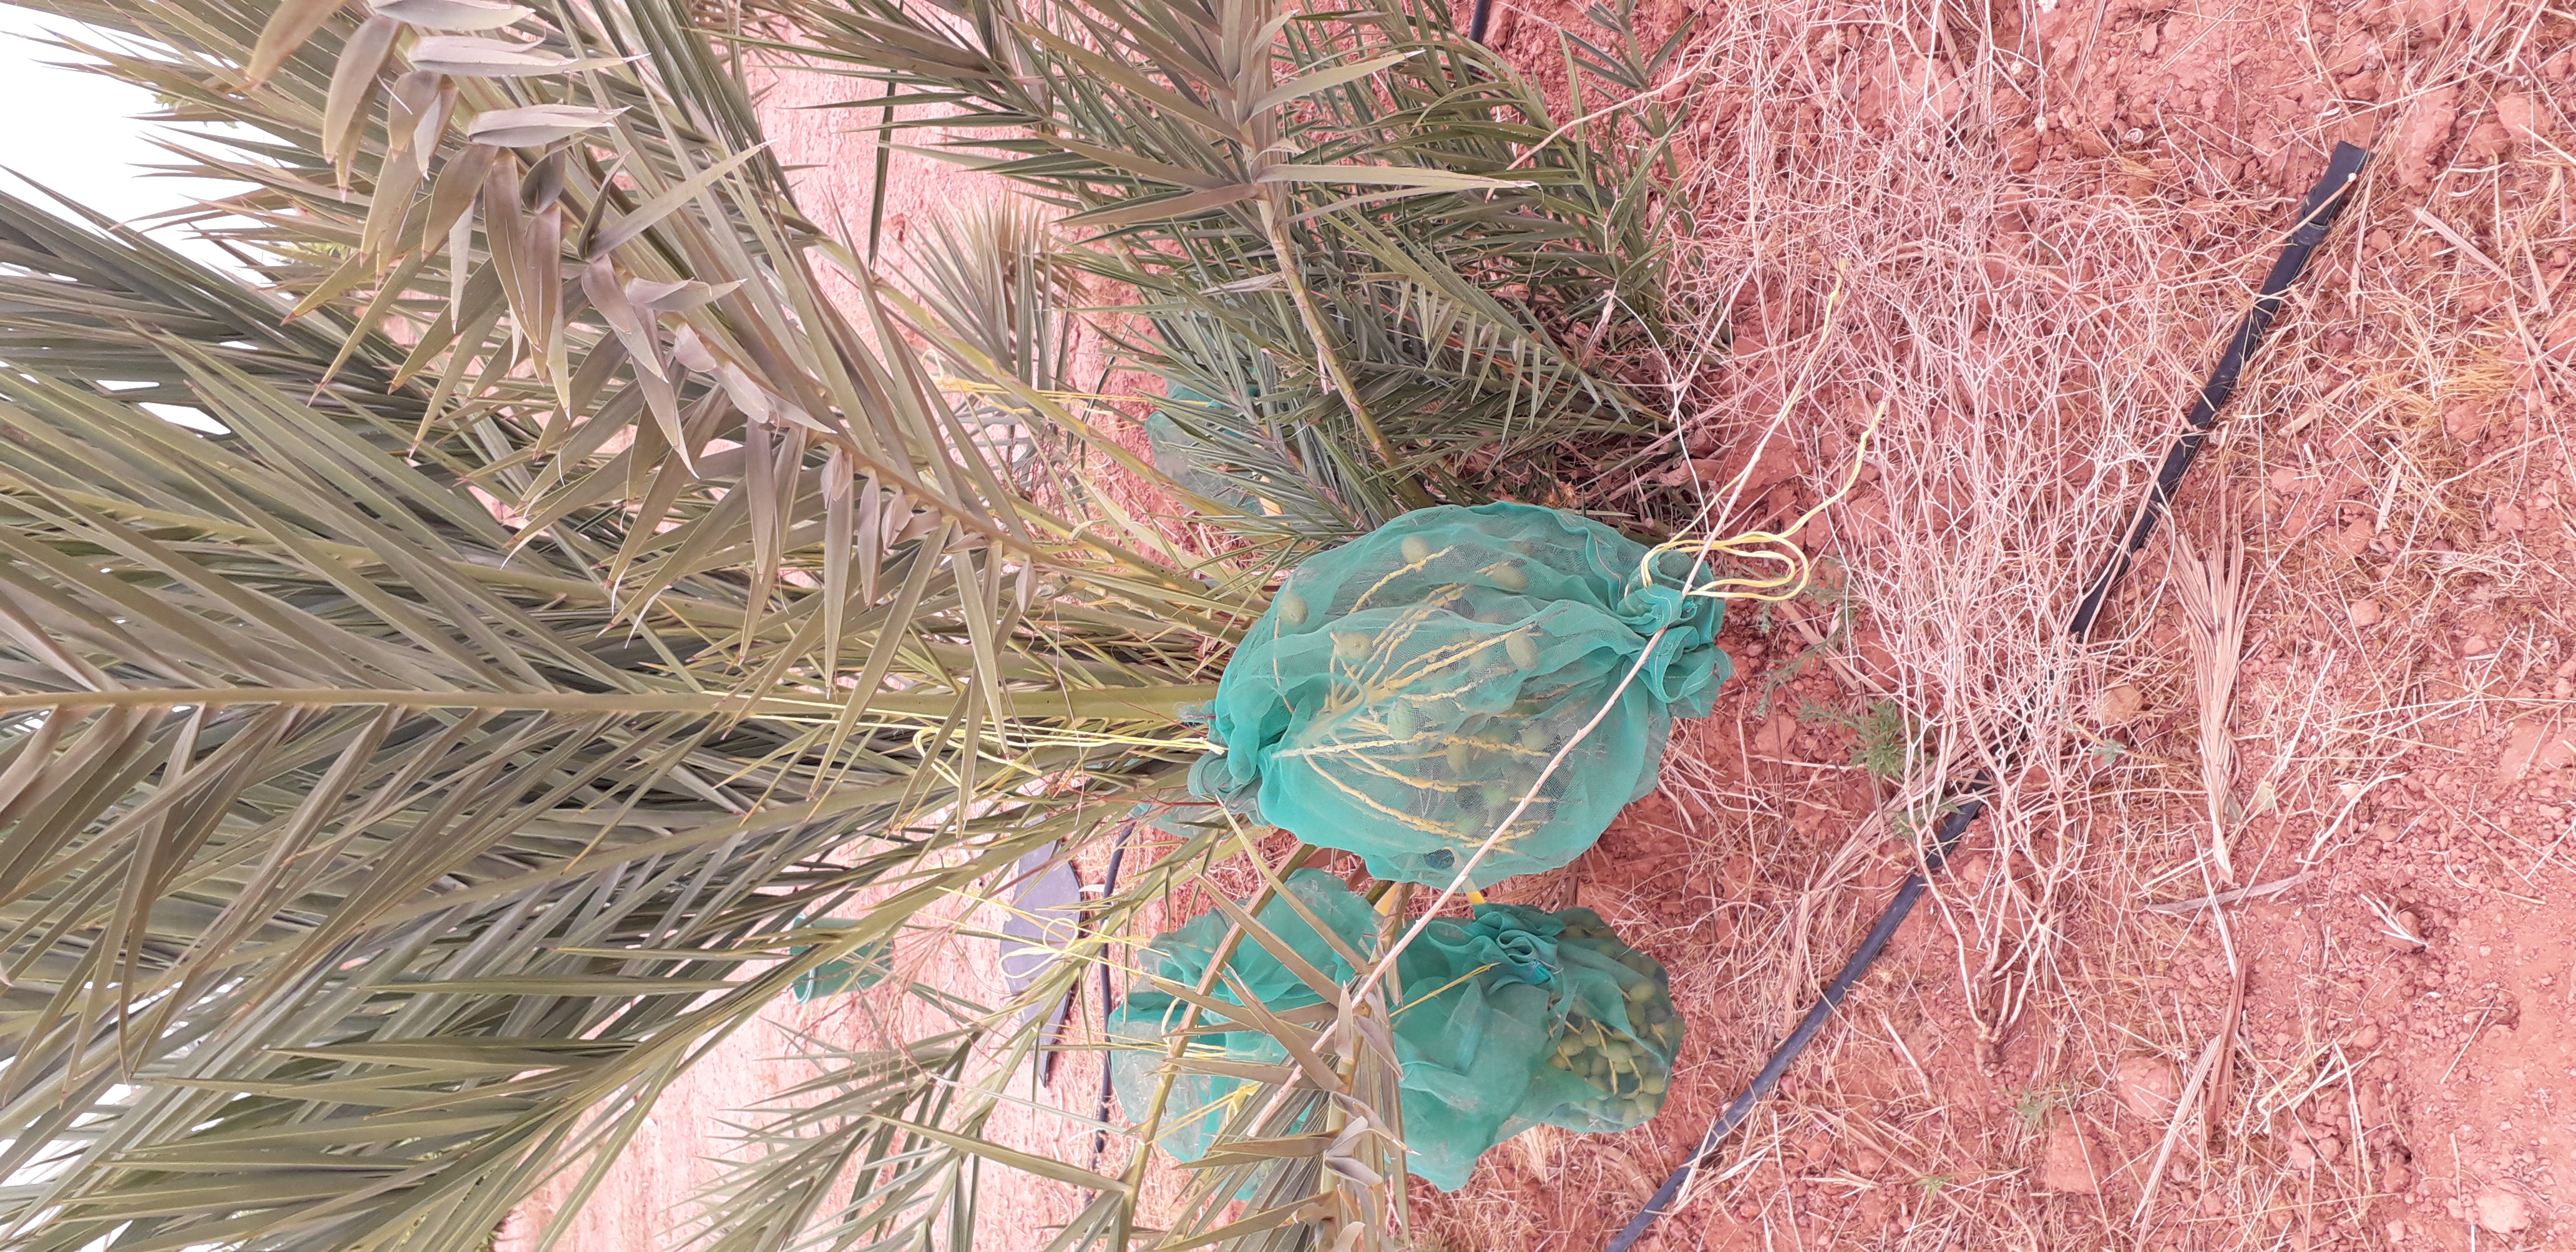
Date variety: kholt